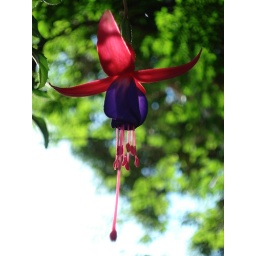
I like the light and the translucent effect in this photo. Blue sky, green leaves, pink and purple.